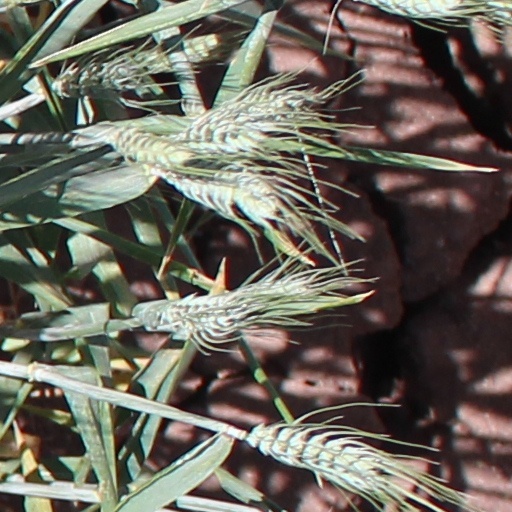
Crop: wheat